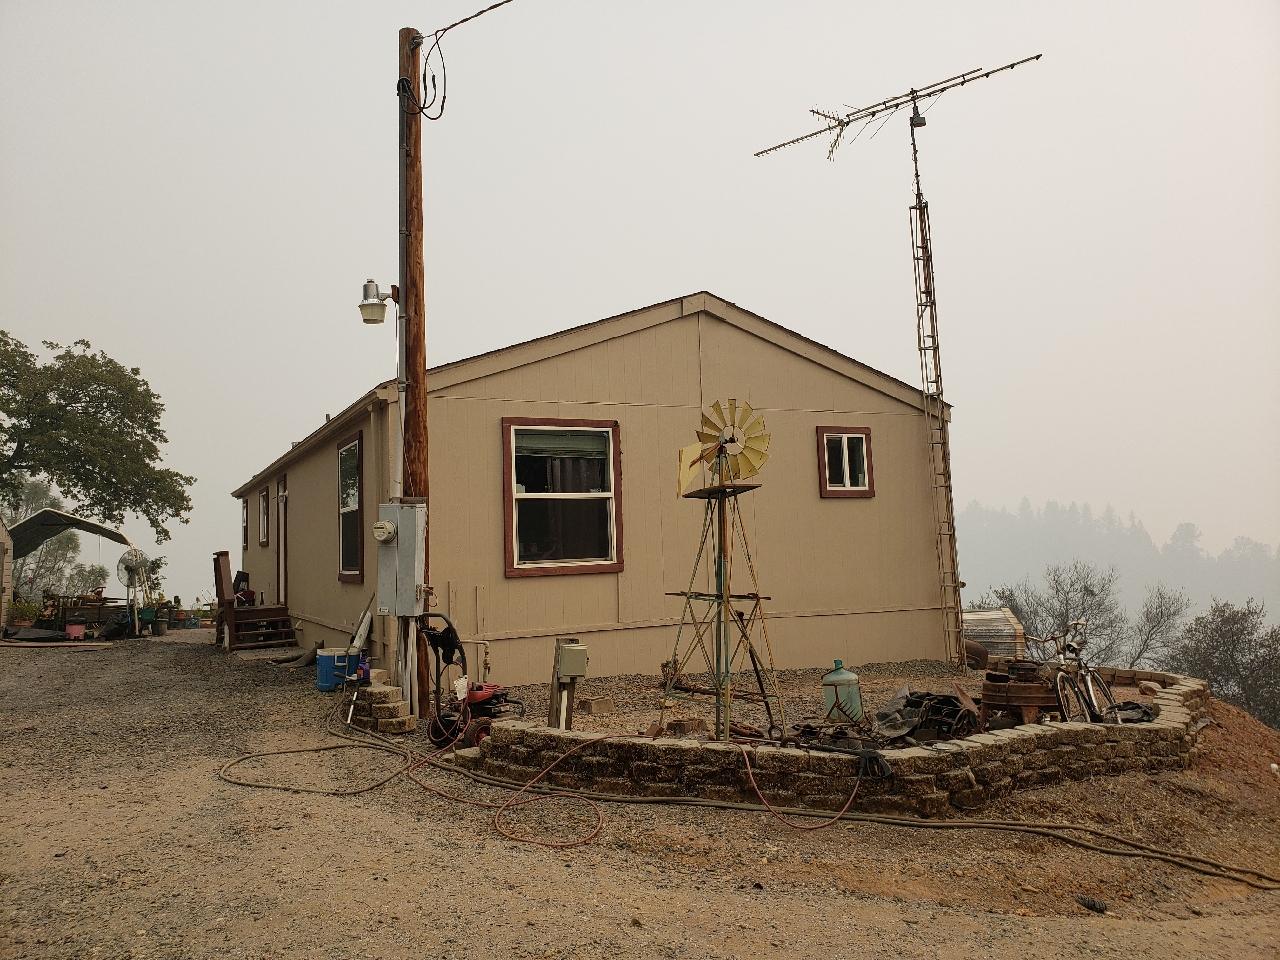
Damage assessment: no_damage